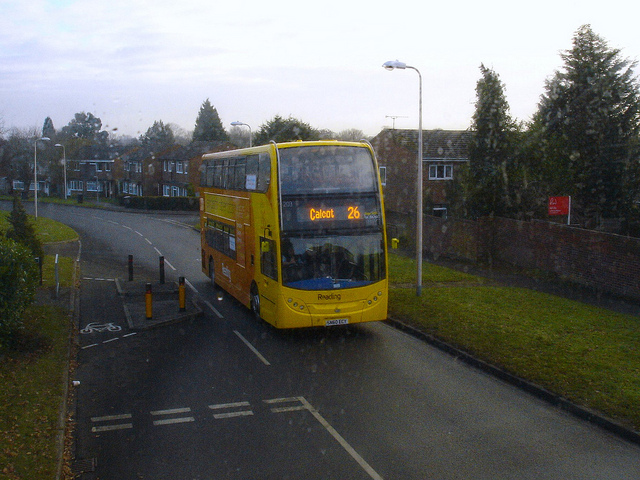
The yellow double decker bus drives down a narrow street.

A double decker bus driving down a rural road.

A yellow double decker bus driving down a street.

a yellow big bus moving along the street

A yellow double decker bus drives down a quiet street.